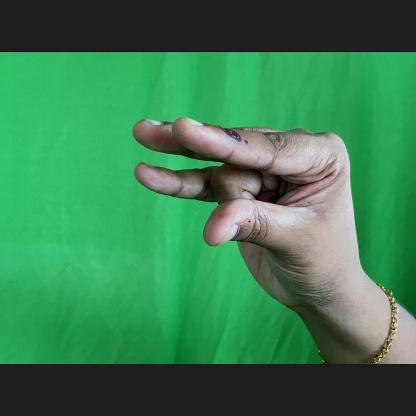
Mudra: Kangulam